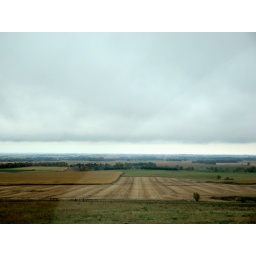
Low clouds as we drive down the hill on northbound I-29 in South Dakota. Friday afternoon 10 October 2008.